Ken Mudford

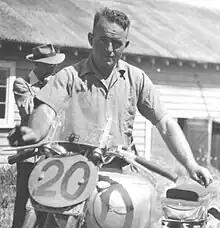
Ken Mudford in 1950

Ken Mudford (17 April 1923 – 17 May 2004) was a New Zealand professional Grand Prix motorcycle road racer. He competed in the FIM motorcycle Grand Prix world championships from 1951 to 1953 and was a member of the New Zealand team that competed in the Isle of Man tourist trophy races. Mudford is notable for winning the 350 class at the 1953 Ulster Grand Prix when the Norton factory racing team asked him to replace the injured Ray Amm. Mudford rode to victory ahead of AJS riders Bob McIntyre and Rod Coleman. In 1952 he was 8th in the Isle of Man Senior TT and he was 7th in the Junior TT in 1953.